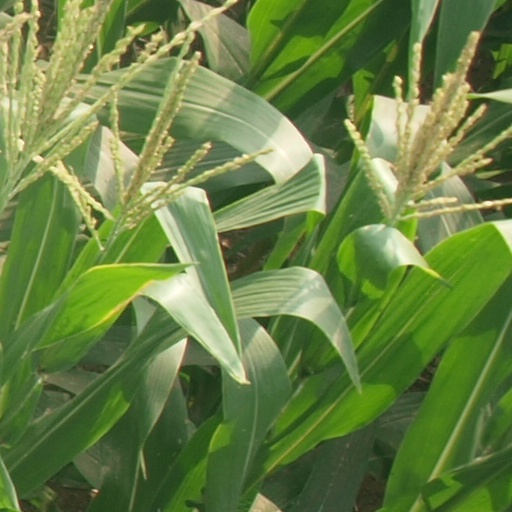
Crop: maize; corn